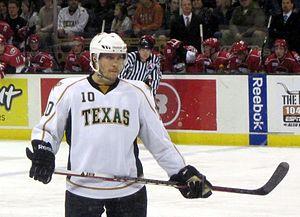
Ryan Garbutt est un joueur professionnel canadien de hockey sur glace. Il évolue au poste de ailier gauche.